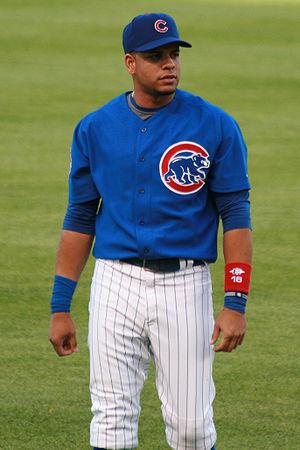
Aramis Ramírez est un ancien joueur de troisième but de la Ligue majeure de baseball.